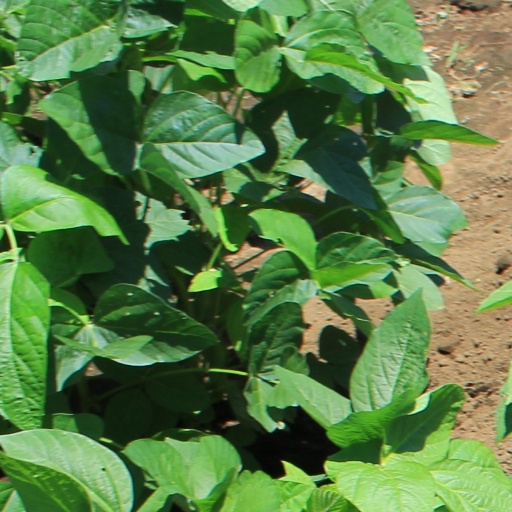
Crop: soybean